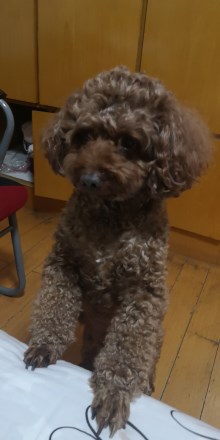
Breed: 7449-n000128-teddy